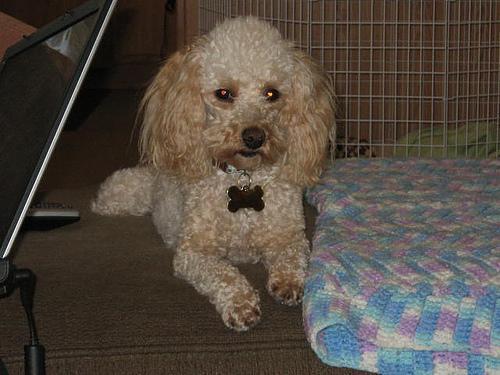
toy_poodle